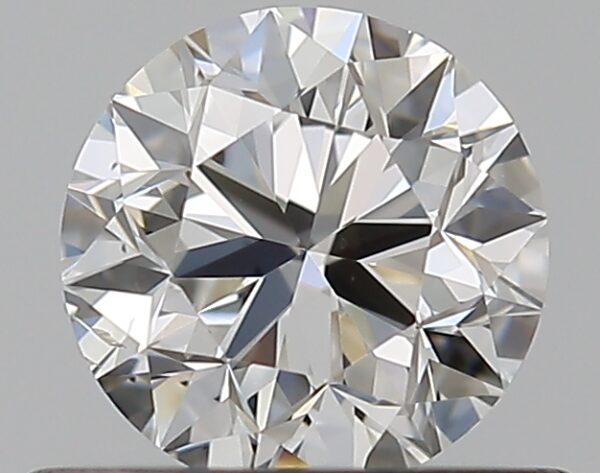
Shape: round
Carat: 0.5
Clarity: SI1
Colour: G
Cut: GD
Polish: EX
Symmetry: VG
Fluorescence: N
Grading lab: GIA
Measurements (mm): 4.89 x 4.94 x 3.21